Niuma Mohamed

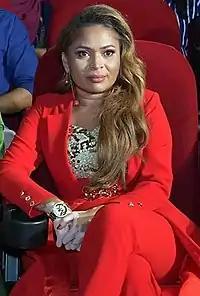
Mohamed at the 9th Gaumee Film Awards ceremony, 2019

Mohamed's first release of 2014 was Mohamed Nimal's family drama "Aniyaa", alongside Ismail Rasheed and Mohamed Jumayyil. The story revolves around a boy who has been deprived of love by his parents. Due to several technical errors and struggles caused during the screening of the film, it failed to garner enough hype, ultimately performing poorly at the box office. It was followed by another family drama, "Aadheys", directed by Abdul Faththaah and starring Hussain Sobah, Amira Ismail, Moosa Zakariyya, Fathimath Azifa, and Ali Azim in pivotal roles. The film tells the story of a sacrificing mother and her affection towards her child. Filming was completed in 2011, though it was released three years later due to the death of producer Hassain Ali. Upon release, the film received mixed reviews from critics and failed to leave an impression commercially. In a review, Ismail Naail wrote: "As expected, Niuma leaves less room for criticism though her character and its portrayal can still be improved". At the 8th Gaumee Film Awards, Mohamed received a nomination for Best Supporting Actress and Best Actress for the two films, respectively.